List of east–west roads in Toronto

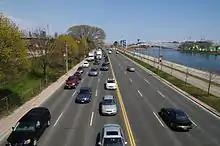
Looking east on Lake Shore Boulevard from Exhibition Place

Lake Shore Boulevard, often incorrectly compounded to Lakeshore Boulevard, is so named because of its course along the Lake Ontario shoreline. Although the road west of Roncesvalles Avenue (which was the eastern terminus of the original Lake Shore Road, which continued as Queen Street) has existed since the 19th century, much of the remainder of the route was created between the 1920s and 1950s. Lake Shore Boulevard east of the Humber River was doubled in width by widening into the right of way of Lake Shore Road, replacing it, which resulted in the demolition of the rail overpass leading to the Queen/Roncesvalles intersection by 1960. Incorporating various streets (that mostly formed the original route of former Highway 2) such as Laburnam Avenue, Starr Avenue and Dominion Street, the route was pushed east to Bathurst Street on January 28, 1924. From there, it continued as Fleet Street to Cherry Street, incorporating a segment of the latter. Keating Street continued east from a point just south of that intersection to Leslie Street, and a new extension was built to turn north to tie into a short southerly extension of Woodbine Avenue. These three streets were reconstructed to form a continuous roadway, and renamed as part of Lake Shore Boulevard on August 25, 1959.